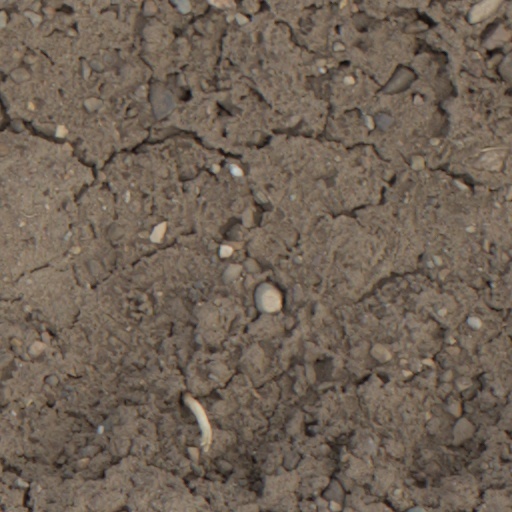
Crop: wheat